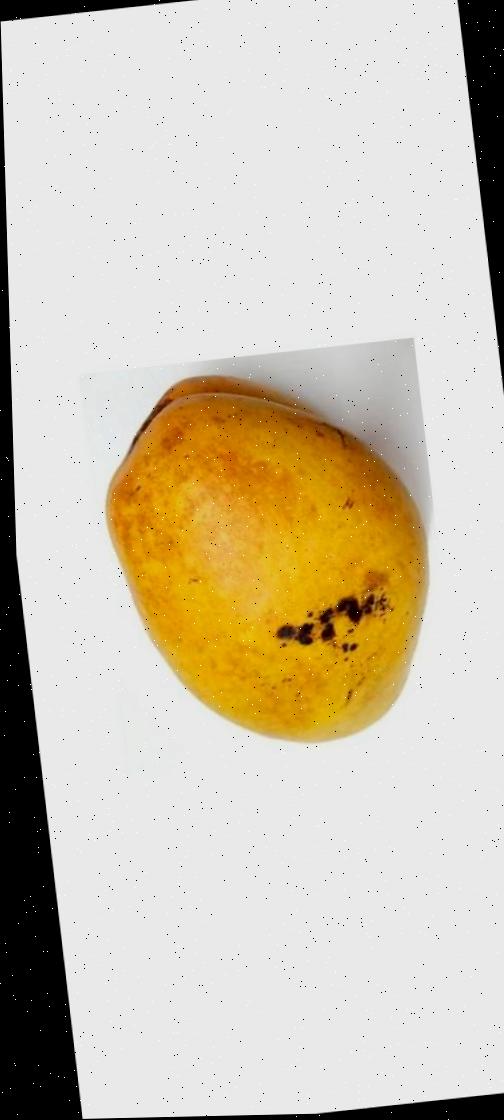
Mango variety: Bari-11